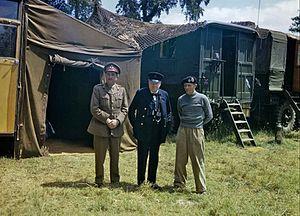
Alan Francis Brooke, 1ᵉʳ vicomte Alanbrooke, et baron Alanbrooke, est un militaire britannique, au grade de Field Marshal pendant la Seconde Guerre mondiale.